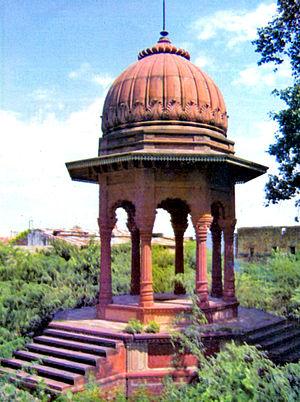
Les chhatris sont des structures en forme de pavillon ou de kiosque carré coiffés de dômes, typiques de l'architecture indienne. Ce sont des symboles de fierté, d'honneur et de commémoration dans l'architecture Rajput au Rajasthan. On les retrouve fréquemment dans les palais, les forteresses, ou pour délimiter les sites funéraires.
L'architecture anglo-indienne est un mouvement architectural lancé à la fin du XIXᵉ siècle par les architectes britanniques dans les Indes britanniques. Il associe des éléments de l'architecture indo-islamique à l'architecture néogothique de l'Époque victorienne